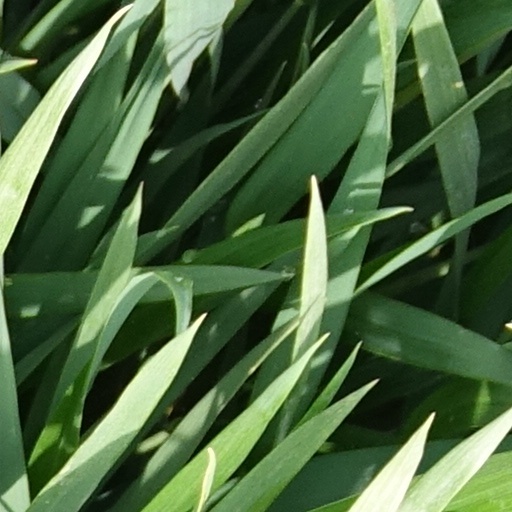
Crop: wheat